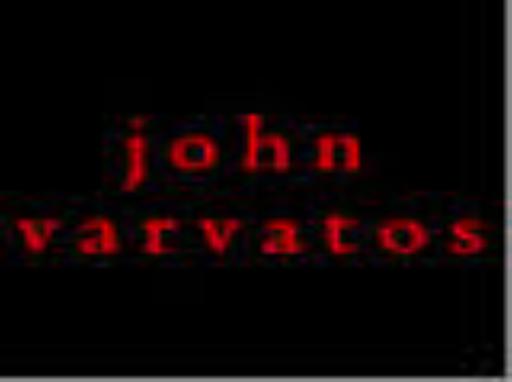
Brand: John Varvatos
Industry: Clothes